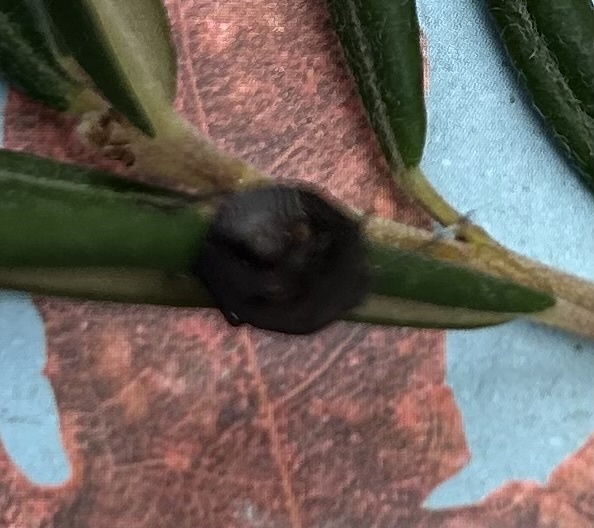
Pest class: stink_bug